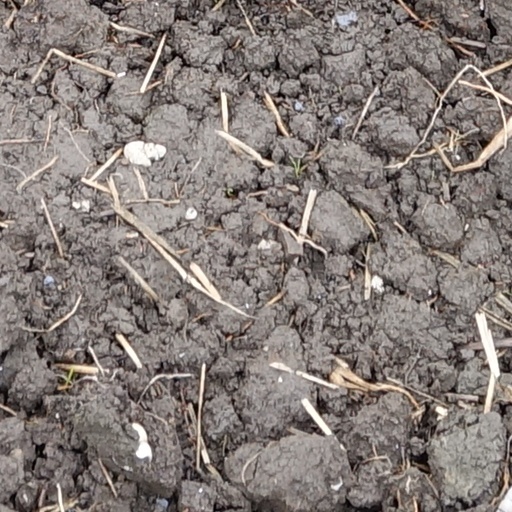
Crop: wheat